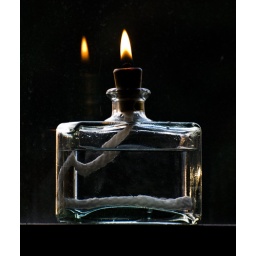
oil lamp in the window